Katwe

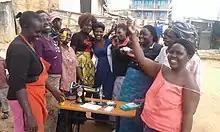
A self-help group using a donated sewing machine, to generate revenue to help neighborhood women in need

Katwe has also attracted young men and women, with little education and practical skills who have resorted to all manner of crime, ranging from prostitution and petty thievery to armed robbery and murder. Katwe remains one of the highest crime-ridden areas in Kampala. Politicians and community leaders have blamed the high crime rate on high unemployment and rampant use of recreational drugs, but lasting solutions to the problem remain elusive.